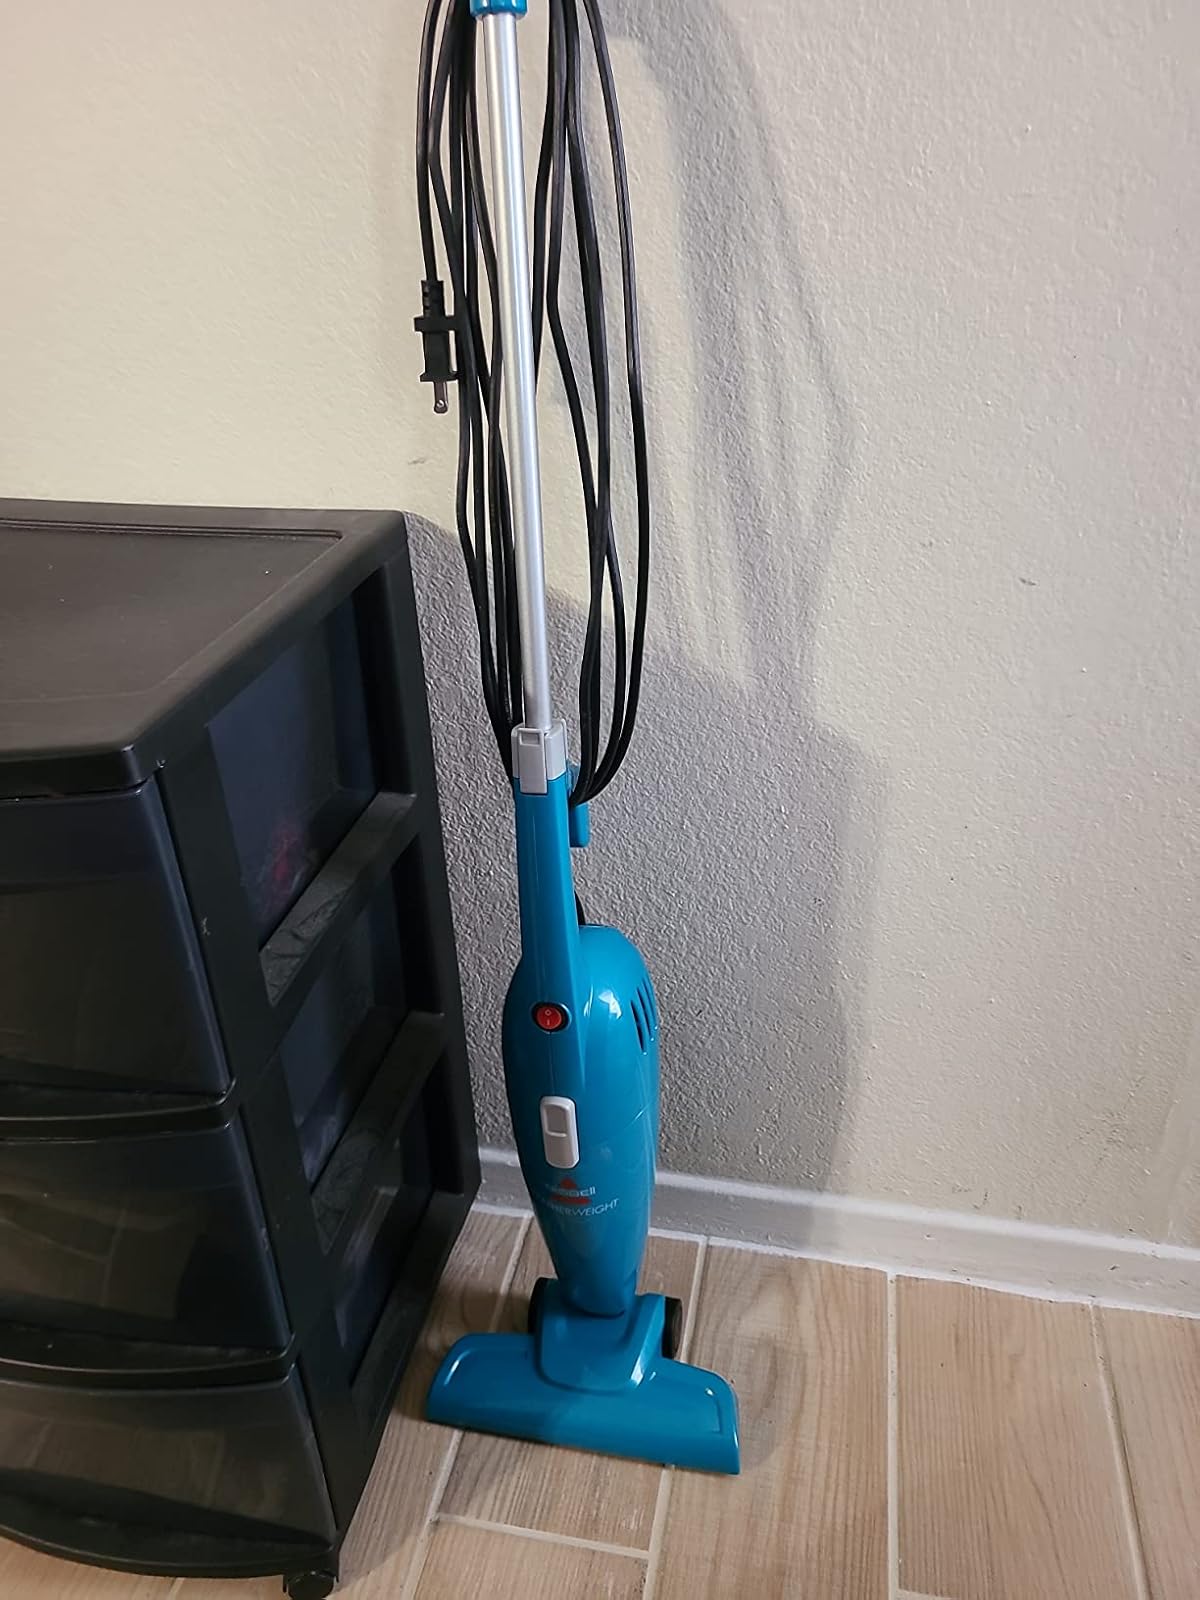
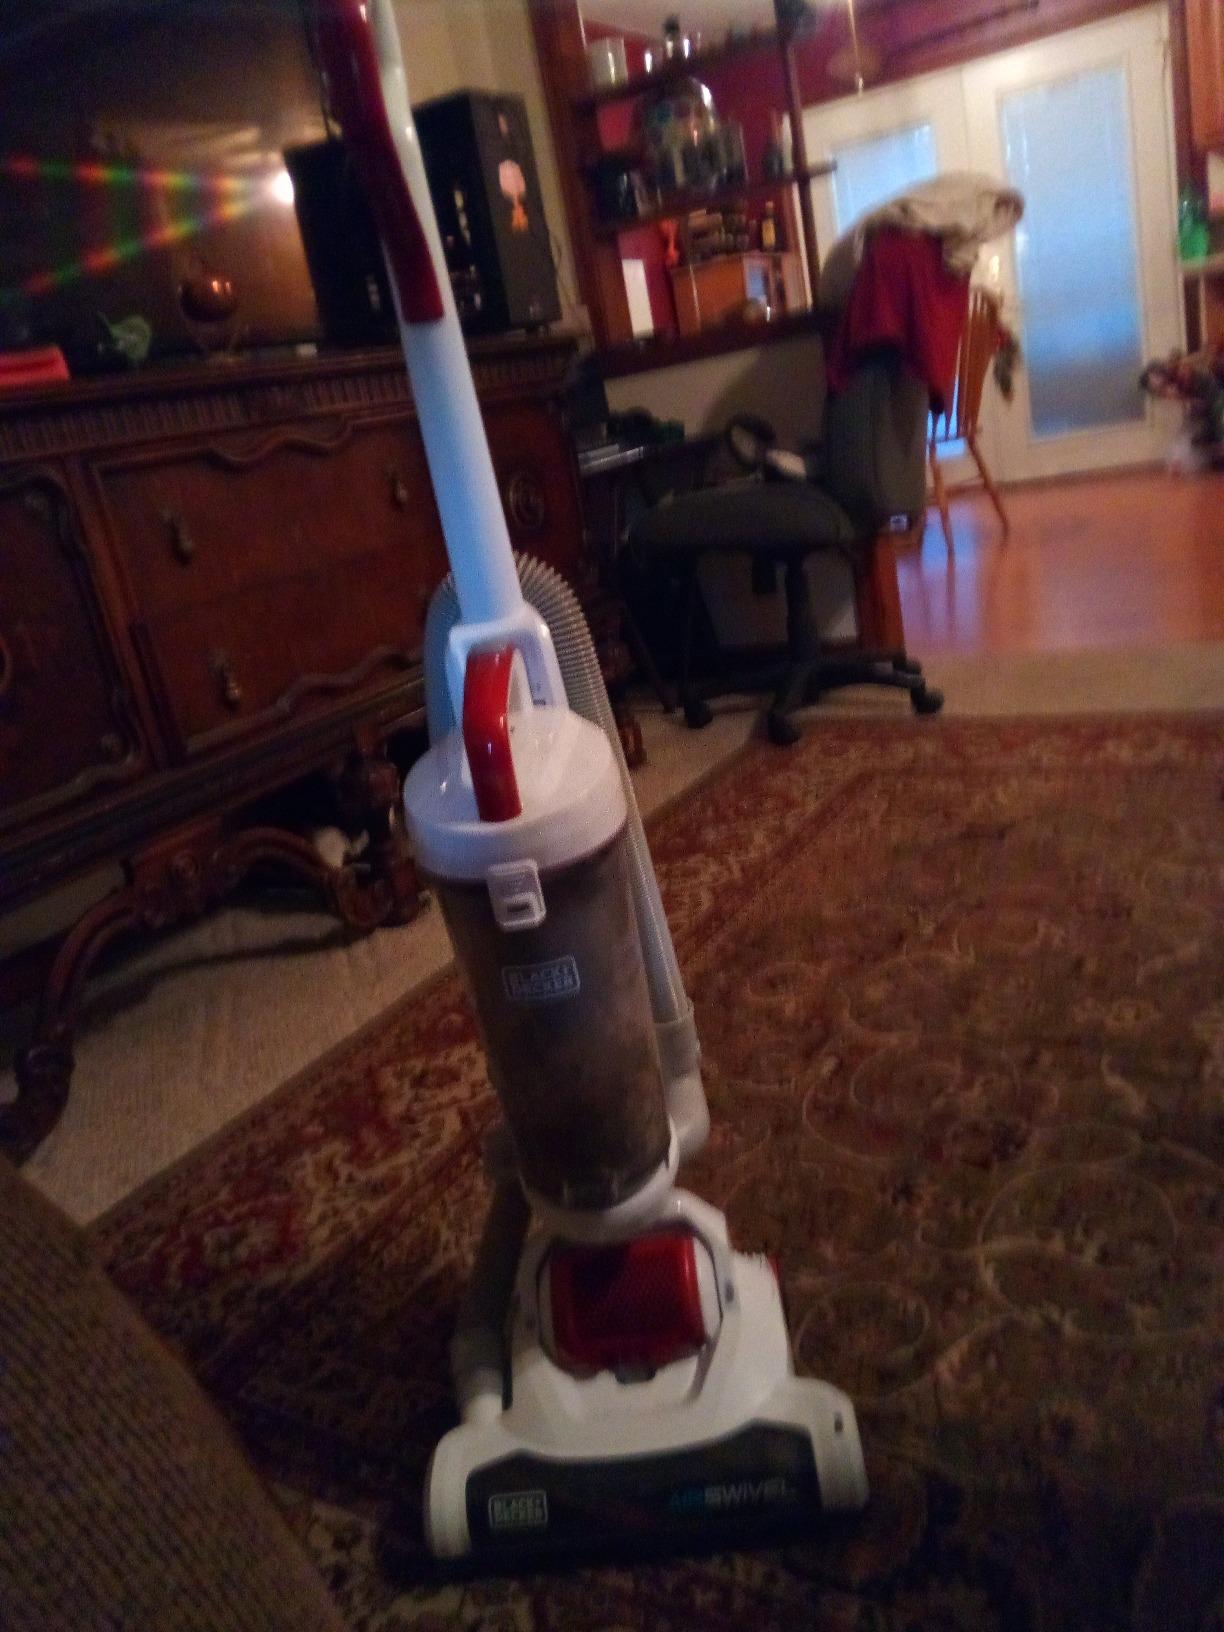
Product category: items_vacuum
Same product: no